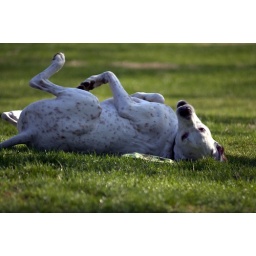
Happy dog in the grass